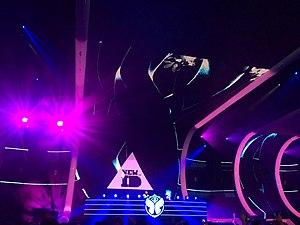
New ID sur l'une des scènes de Tomorrowland Belgique le 29 juillet 2017
NEW_ID est un duo de disc jockeys et producteurs néerlandais formé en 2008.